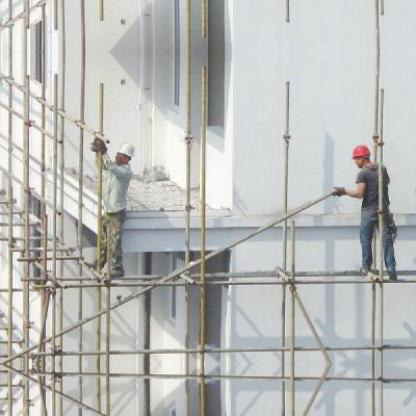
Objects in the image:
label: helmet
label: helmet